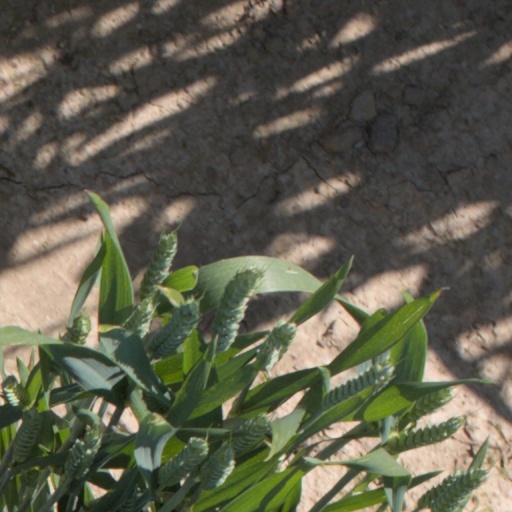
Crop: wheat